Beijing Municipal Public Security Bureau

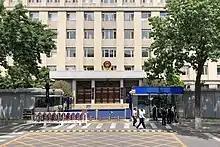
Headquarters of the Beijing PSB

The Beijing Municipal Public Security Bureau is a department of the Beijing Municipal People's Government. It serves as the city's public security bureau and branch of the people's police under the Ministry of Public Security (MPS) The headquarters is in Qianmen, Dongcheng District.